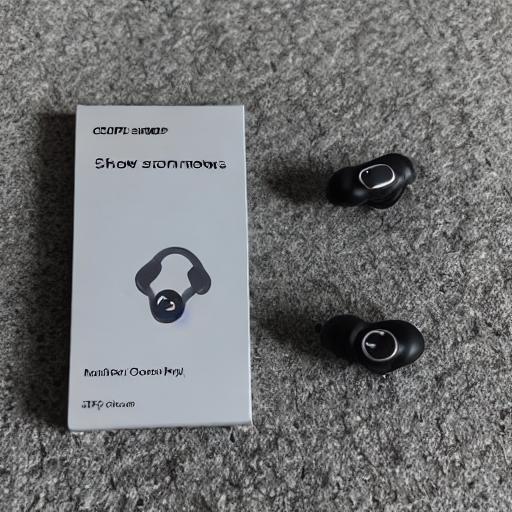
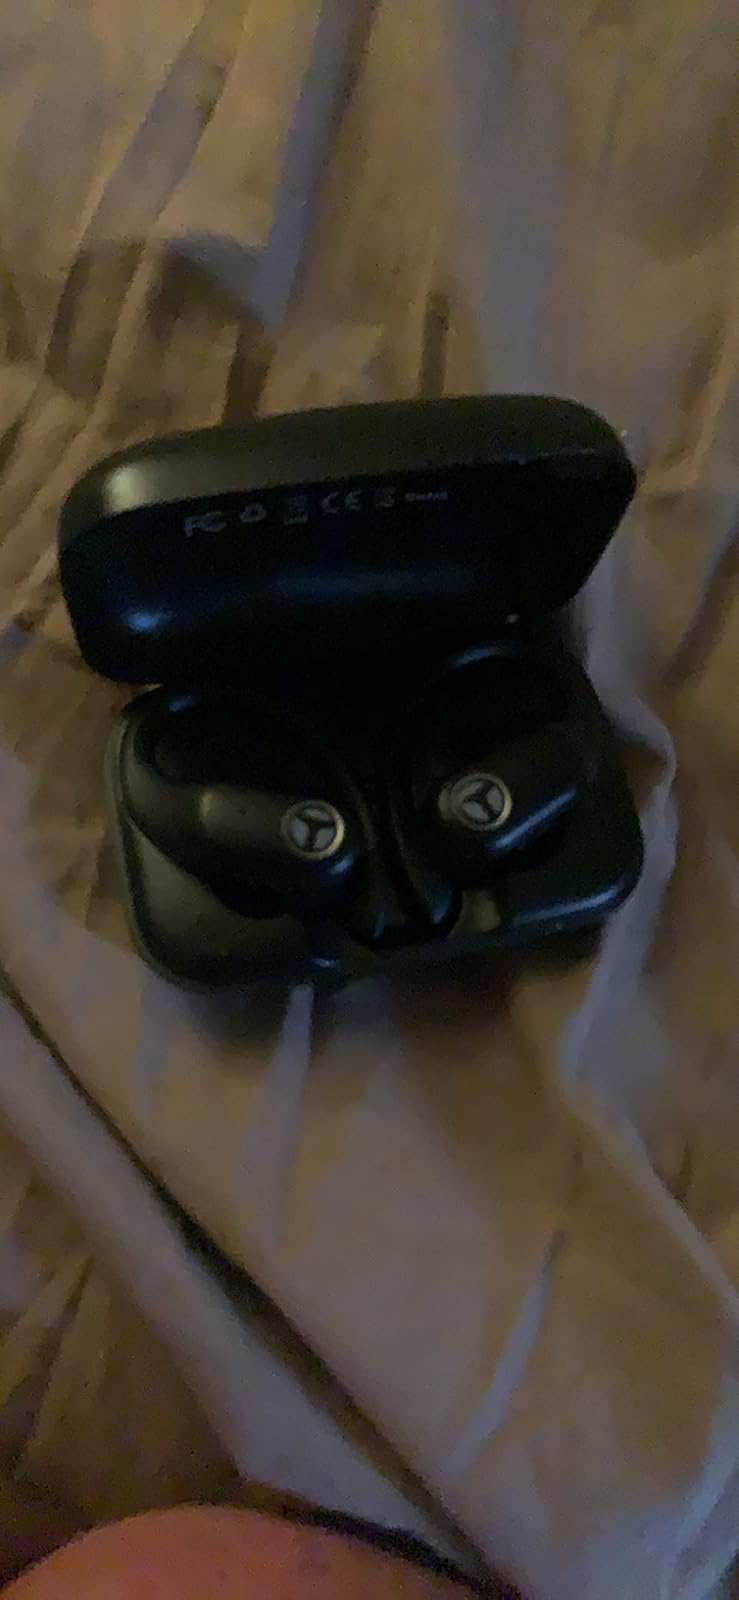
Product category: earbuds
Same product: no